Julia Stierli

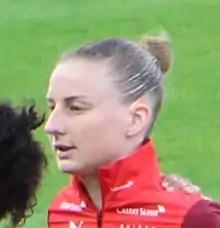

Julia Stierli (born 3 April 1997) is a Swiss footballer who plays as a defender for FC Zürich and the Switzerland national team.